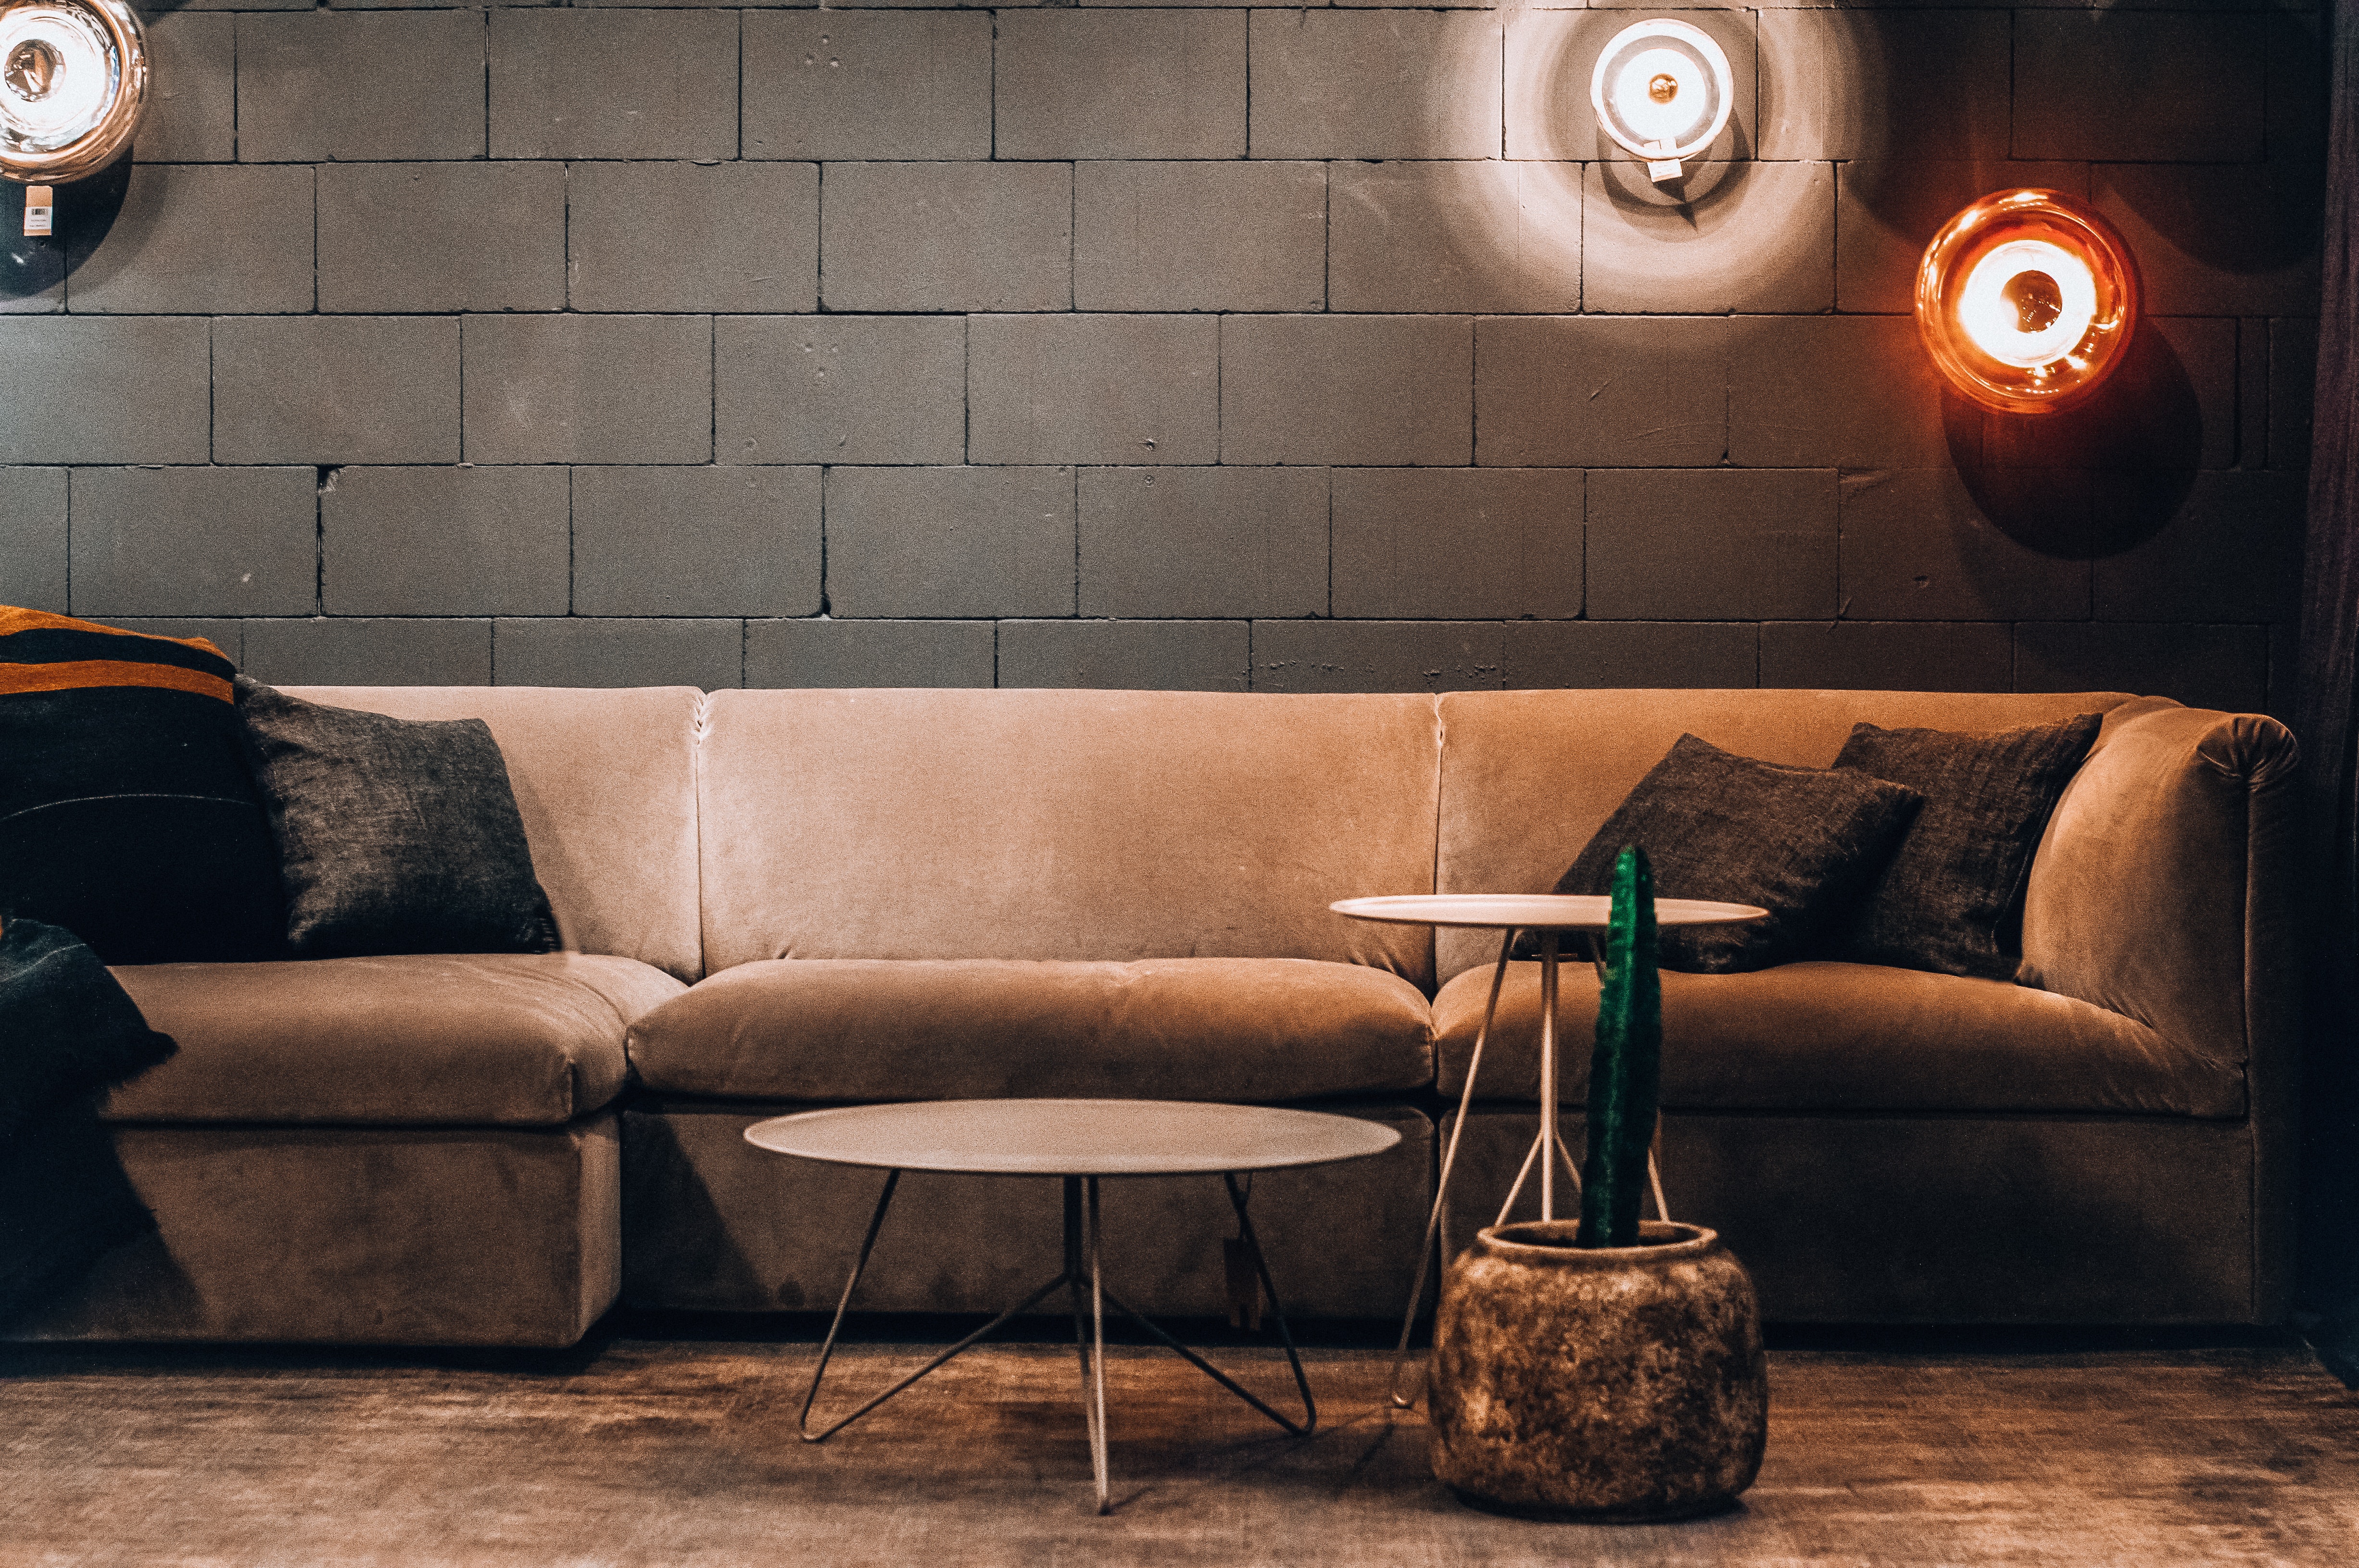
furniture, couch, living room, room, interior design, wall, lighting, floor, table, brown, coffee table, flooring, tile, chair, lamp, wallpaper, sofa bed, club chair, wood, light fixture, loveseat, house, building, still life photography